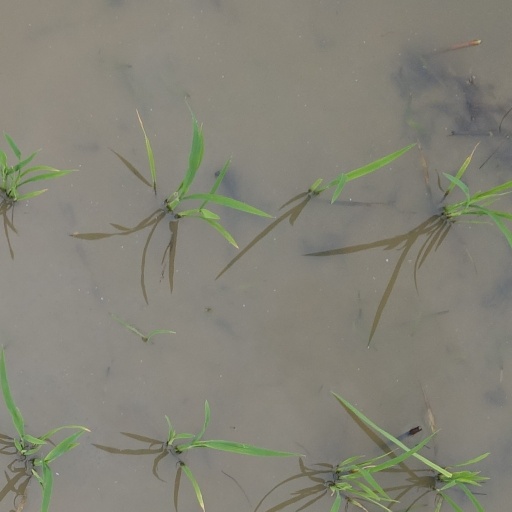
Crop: rice